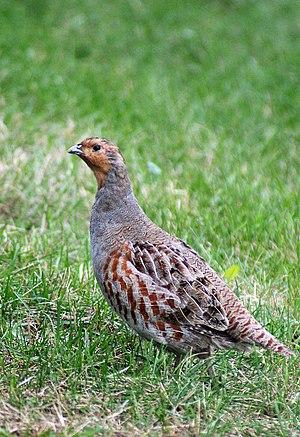
Le genre Perdix comprend trois espèces d'oiseaux appartenant à la famille des Phasianidae.